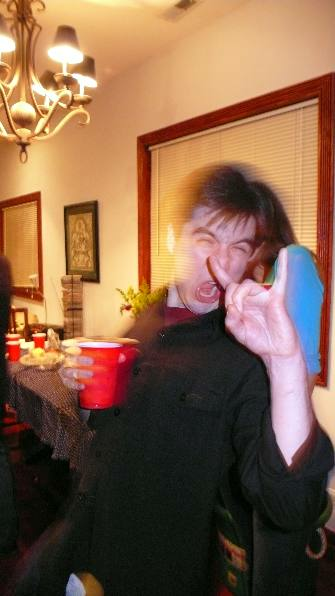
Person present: Yes